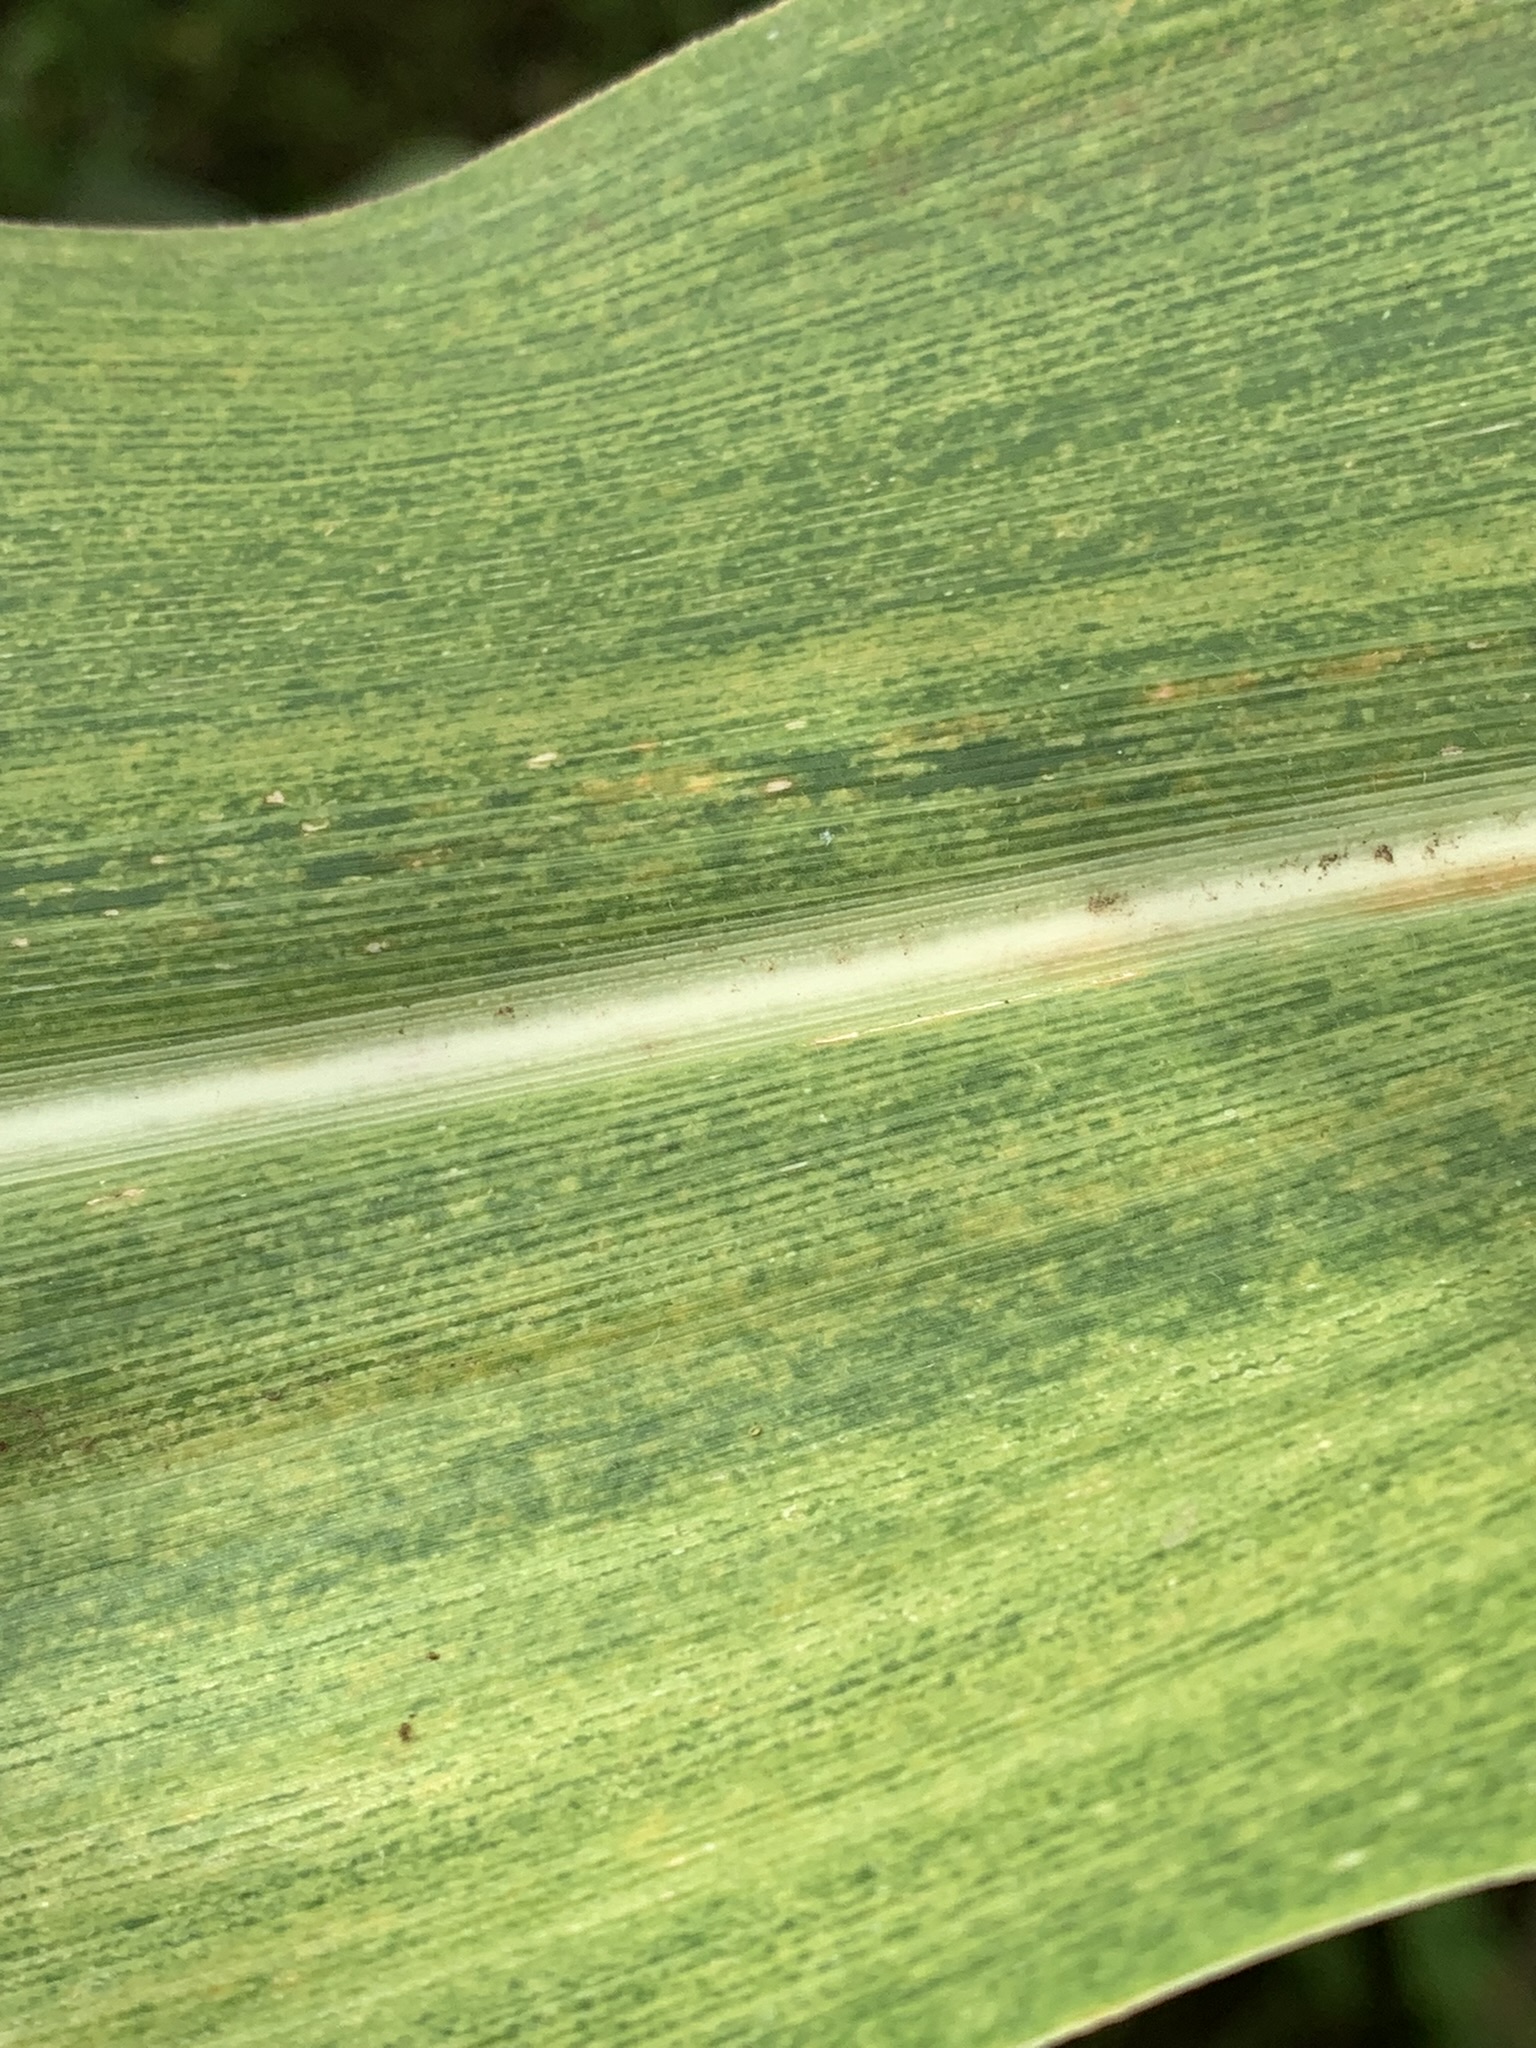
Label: MSV